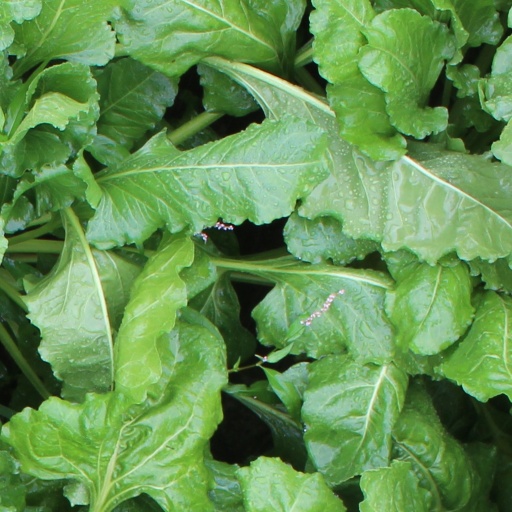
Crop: sugar beet